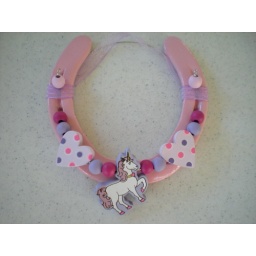
Pink horseshoe with wooden horse, hearts and beads in pink and purple colors. Adorable for the little ones!